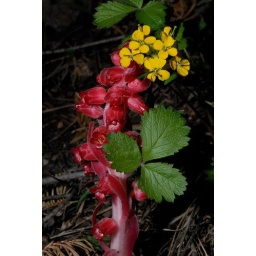
Snow Plant and yellow flowers near road to the Cedars at Serene Lakes-13 6-11-07